Outline of autism

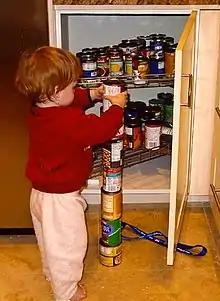
An autistic toddler plays by stacking cans

Signs of autism are highly variable, and different individuals will have a different mix of traits. Some more common traits include: